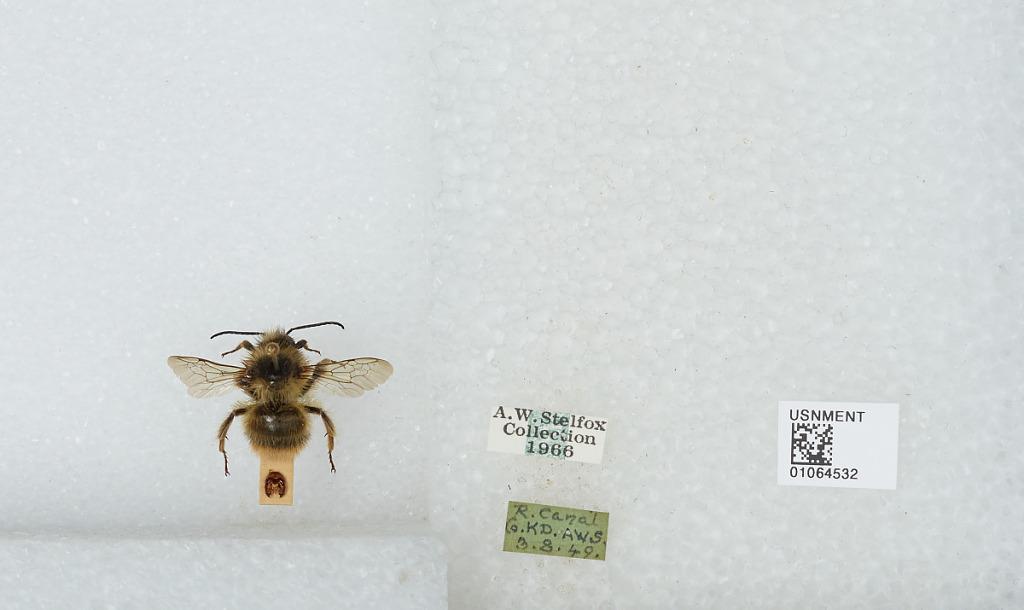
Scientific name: Bombus sp.
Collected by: A. Stelfox
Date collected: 1949-3-8
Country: Ireland
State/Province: Kildare
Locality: Royal Canal
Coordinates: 53.3742, -6.5294